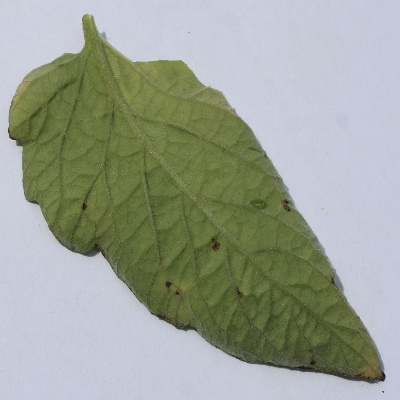
Crop: Tomato
Condition: septoria leaf spot